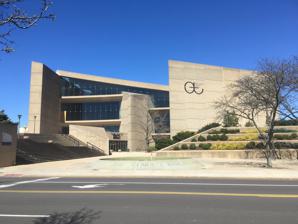
Building: E. J. Thomas Hall
Country: United States of America
Year built: 1973
E. J. Thomas Performing Arts Hall E. J. Thomas Hall Address 198 Hill Street Akron United States Owner University of Akron Type Concert hall Capacity 2,955 Opened 1973 E. J. Thomas Performing Arts Hall , more commonly known as E. J. Thomas Hall , is a performing arts hall located in downtown Akron, Ohio on the University of Akron campus. History Opened in 1973, The University of Akron's E. J. Thomas Performing Arts Hall is a 125,000-square-foot (11,600 m 2 ) hall, that can seat up to 2,955 people, depending on the arrangement of the facility. It seats 2,955 with the ceiling at full height, 2,343 with it at the front edge of the flying balcony, and 743 when the grand tier is entirely closed off. On October 9, 1973, the hall opened "with a world premiere by Mexican composer Carlos Chavez ," performed by the Akron Symphony Orchestra . The first director of The University of Akron's E. J. Thomas Hall was Clint Norton, followed by Robert D'Angelo, co-producer of Mummenschanz on Broadway in 1979 and Dan Dahl in 1991. The University of Akron named the facility in honor of Edwin Joel Thomas, the former chairman and CEO of The Goodyear Tire & Rubber Co. , who later served on the university's board of trustees. References